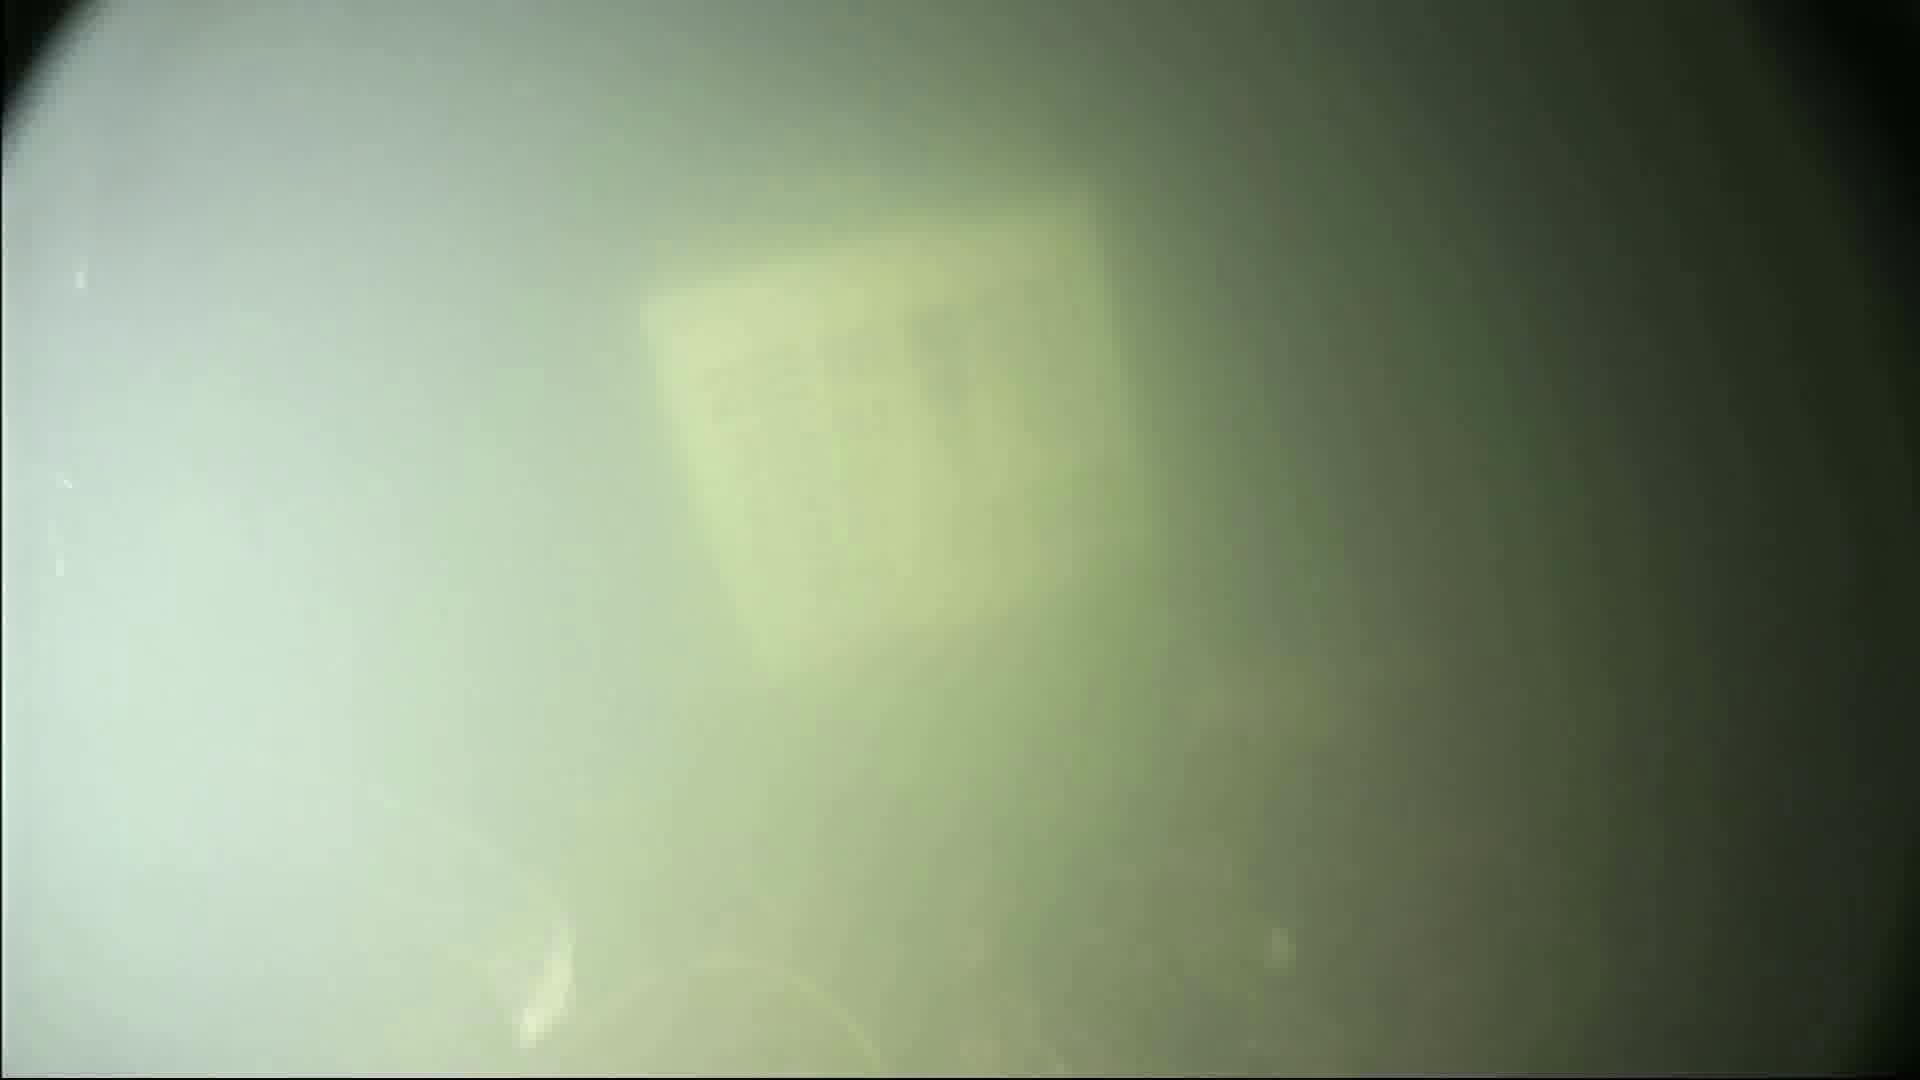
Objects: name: fish